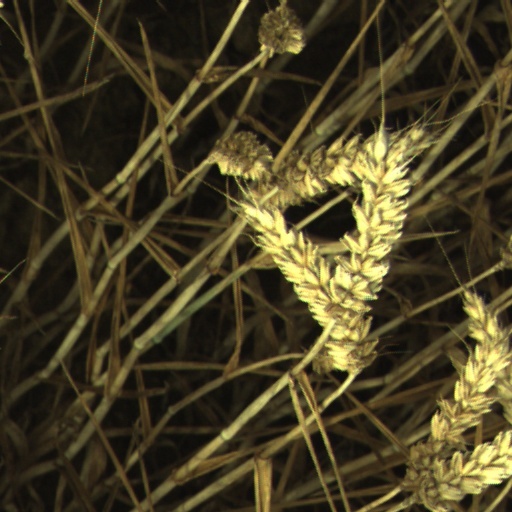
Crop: wheat